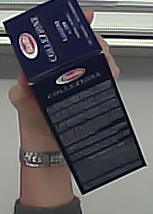
Product: barilla_lasagne